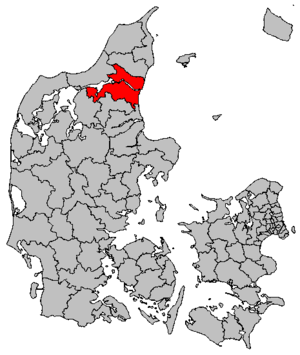
Aalborg est une commune du Danemark, située dans la région du Jutland du Nord ; c’est également le nom de son chef-lieu, et d’une ancienne commune, fusionnée lors de la réforme communale. Elle comptait 215 312 habitants en 2019, pour une superficie de 1 143,99 km².